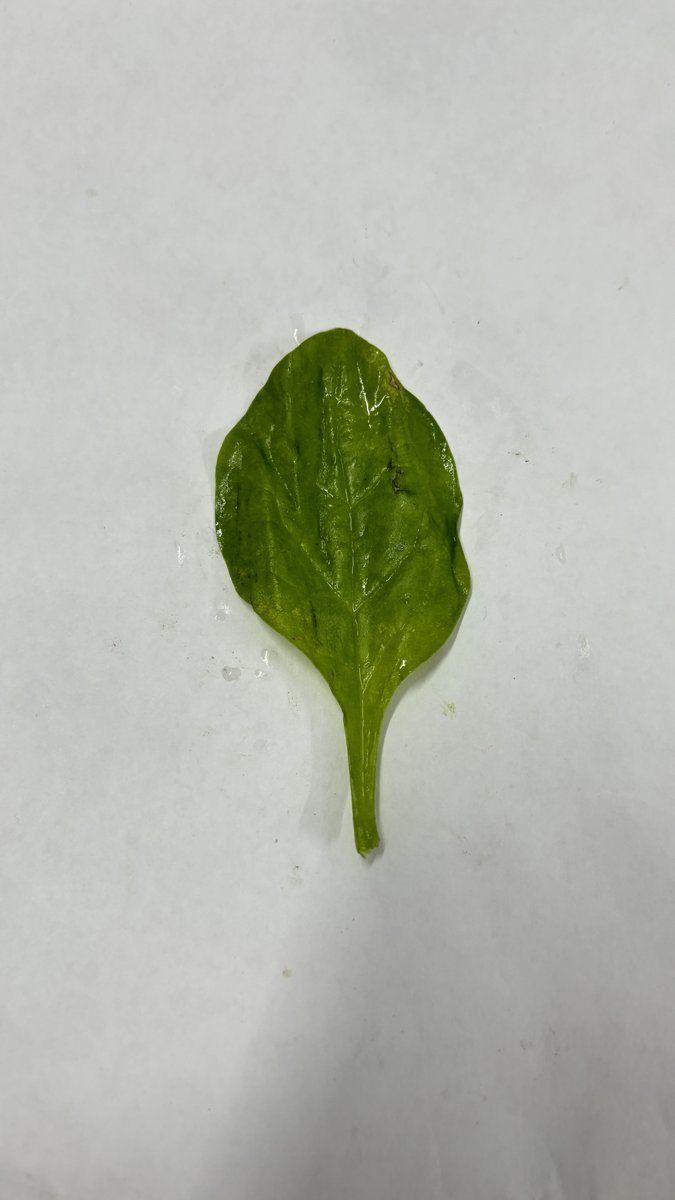
Label: Pest-Damage